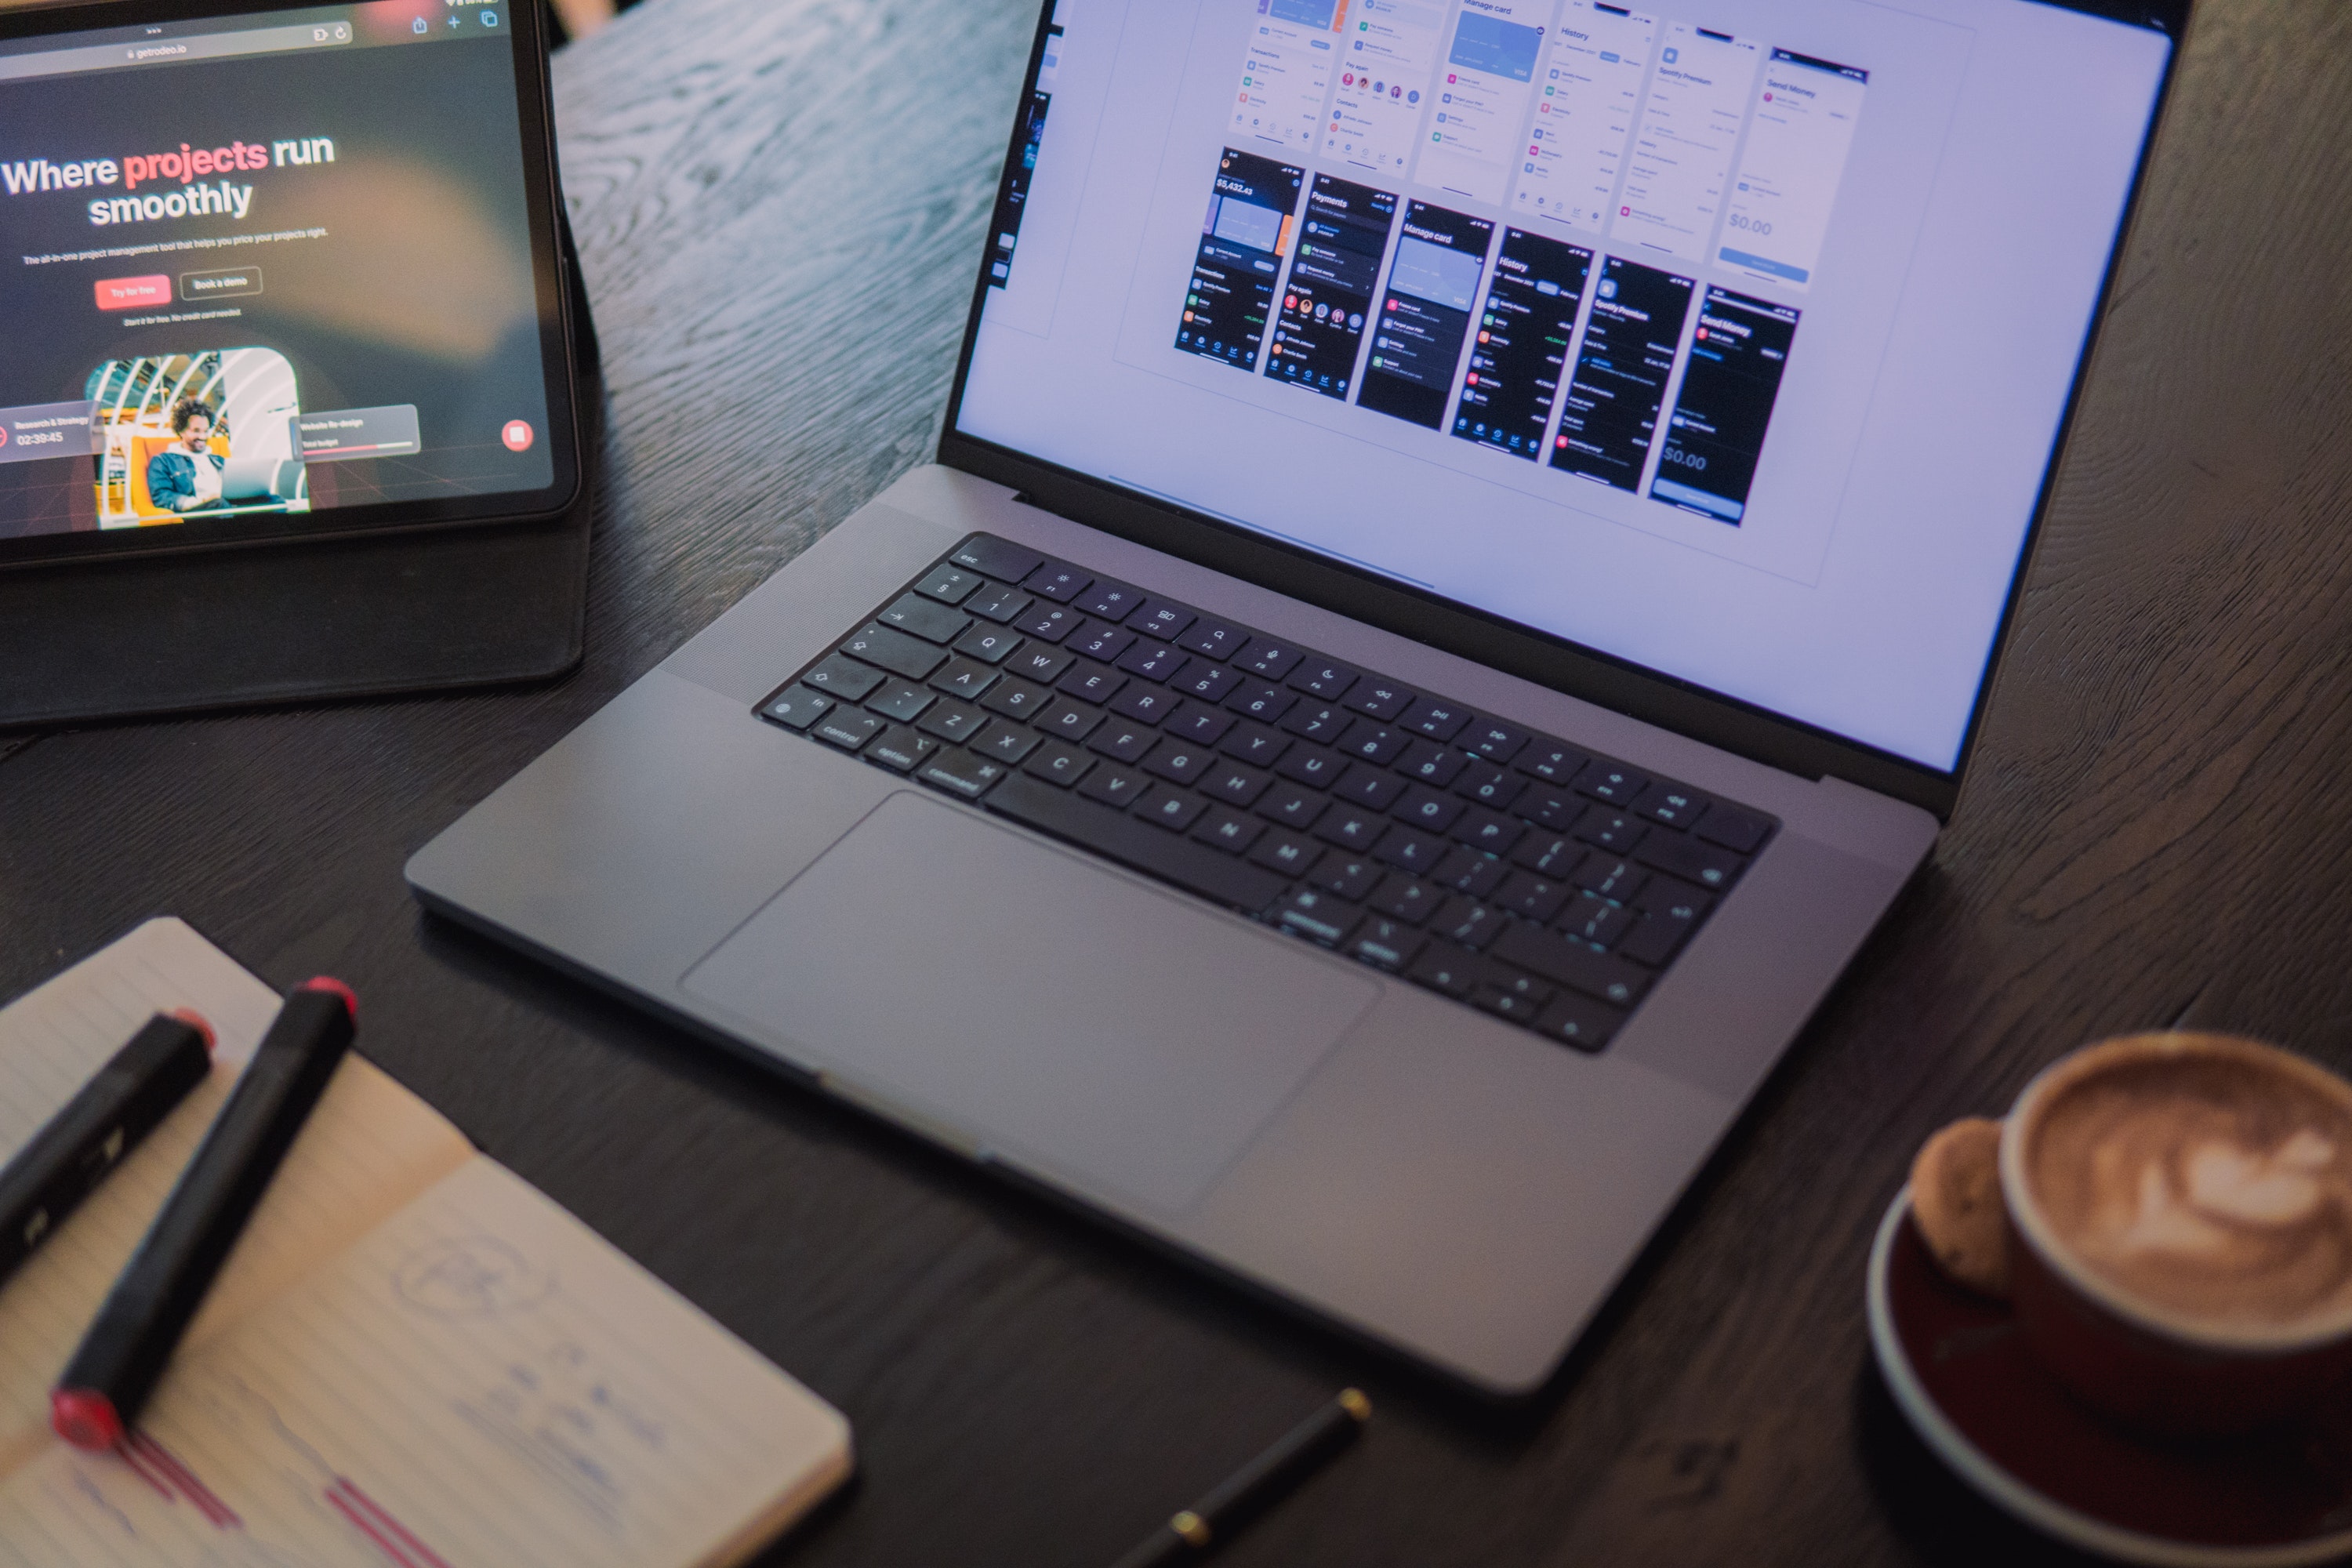
mac, computer, personal computer, table, output device, laptop, netbook, touchpad, peripheral, input device, space bar, computer desk, tableware, gadget, desk, office supplies, Computer monitor accessory, communication device, office equipment, drinkware, flat panel display, computer hardware, operating system, Java coffee, serveware, dishware, font, computer keyboard, flat white, Single origin coffee, display device, mobile device, coffee, cortado, desktop computer, pen, multimedia, writing implement, ingredient, personal computer hardware, cup, saucer, audio equipment, laptop part, wood, coffee cup, software, hardwood, portable communications device, brand, computer component, software engineering, stationery, white coffee, computer accessory, espresso, Office instrument, Computer terminal, screen, plate, chair